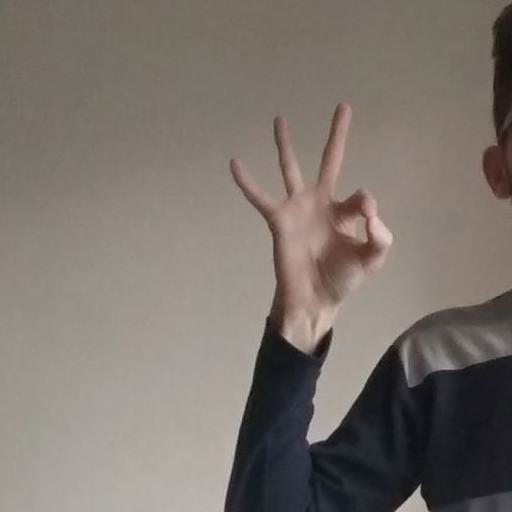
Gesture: ok